Spinzizzle

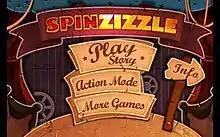

Spinzizzle is an iOS game developed by American studio PressOK Entertainment and released on May 21, 2010.